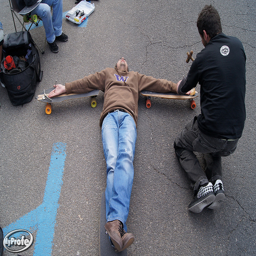
A man laying on the ground with his arms on two skateboards.
Man laying on ground with skateboards under hand and feet being nailed by another man
A couple of people with skateboard on a street.
a man lying on skateboards in the shape of a cross
A man nailing down a mains arms to two skate boards.